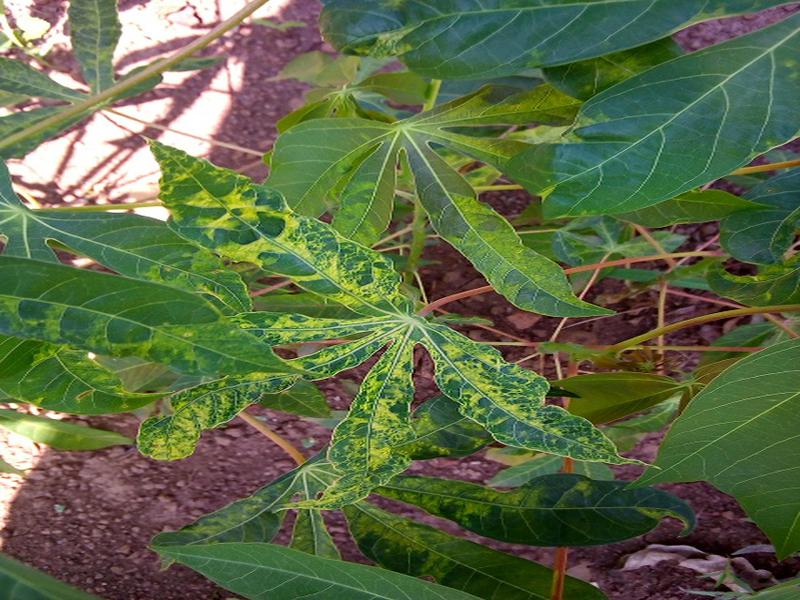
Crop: cassava
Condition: mosaic_disease